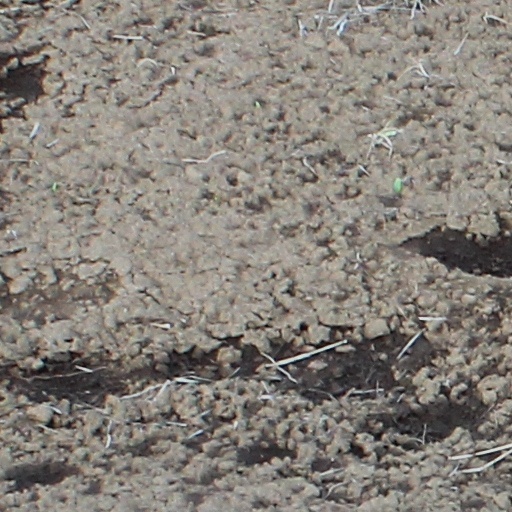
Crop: wheat